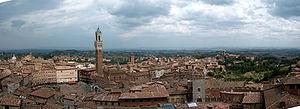
Astérix et la Transitalique est le trente-septième épisode de la bande dessinée Astérix, scénarisé par Jean-Yves Ferri, dessiné par Didier Conrad et mis en couleurs par Thierry Mébarki. Il est publié le 19 octobre 2017. Cet album fait découvrir le passage d'Astérix et Obélix dans la péninsule italienne.
Sienne est une ville italienne, chef-lieu de la province du même nom, dans la région de Toscane. Elle compte 53 900 habitants en 2017.